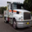
Label: truck